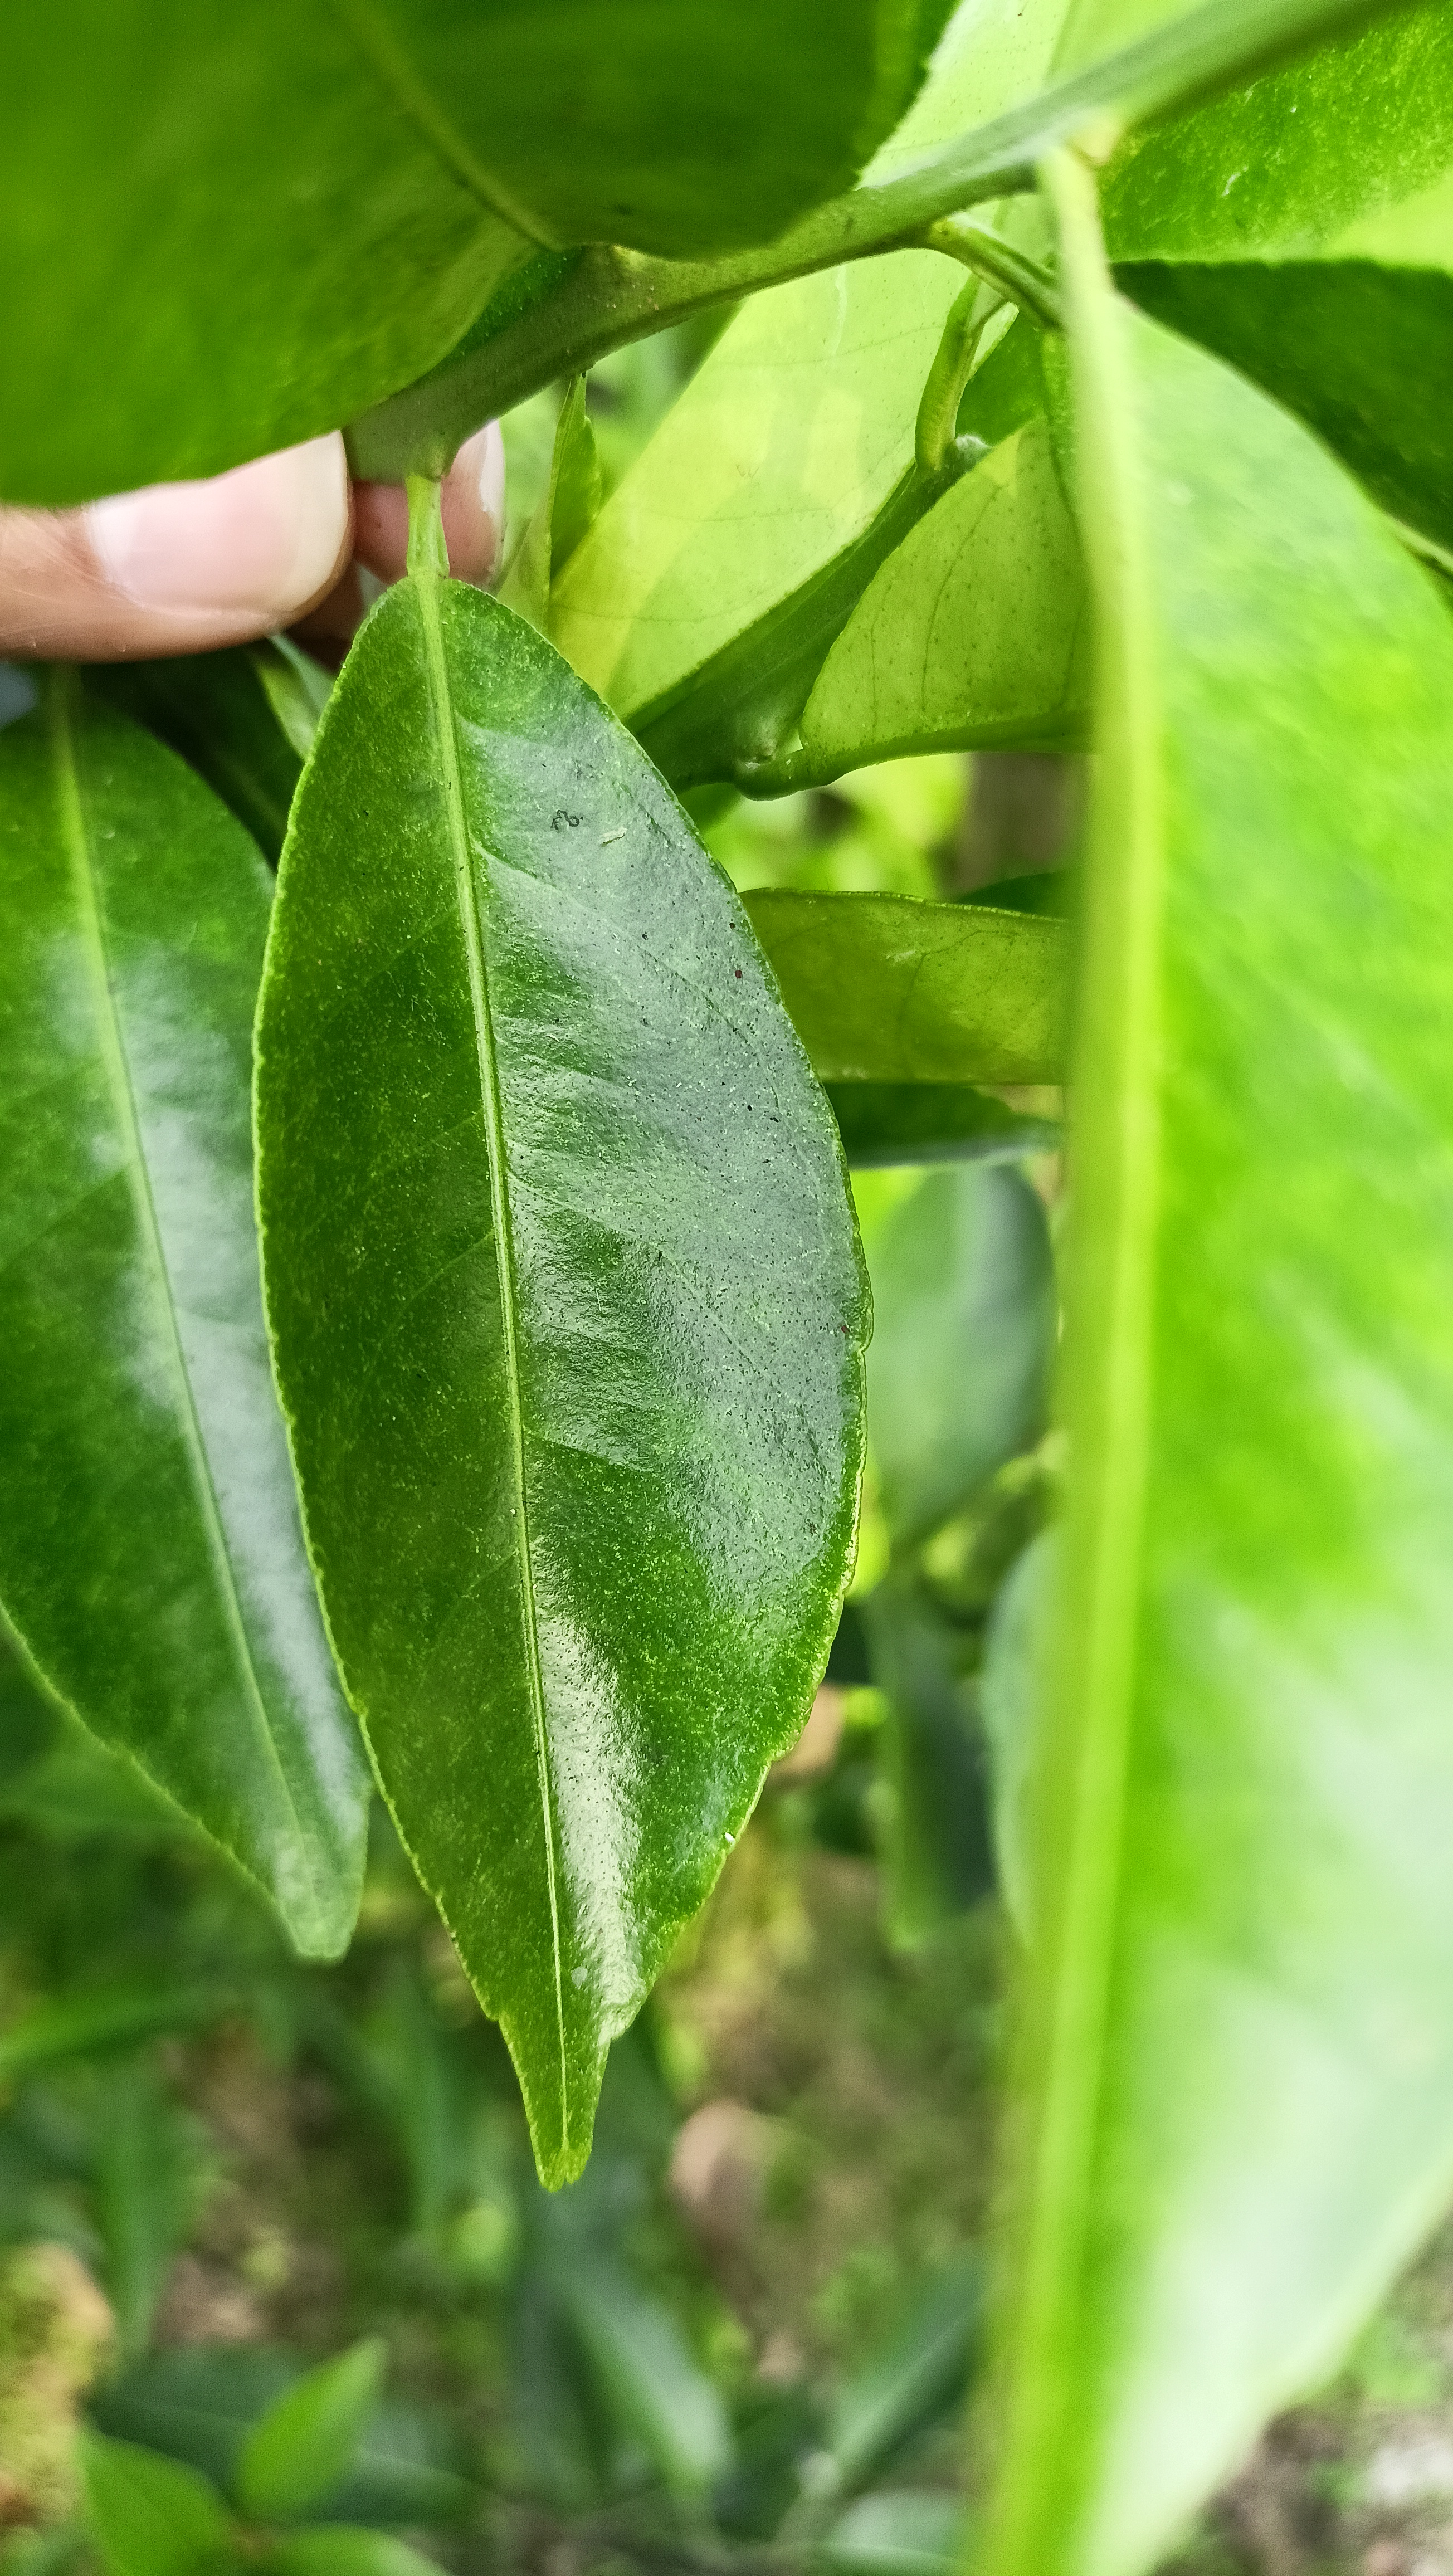
Mandarin leaf variety: Mandaring